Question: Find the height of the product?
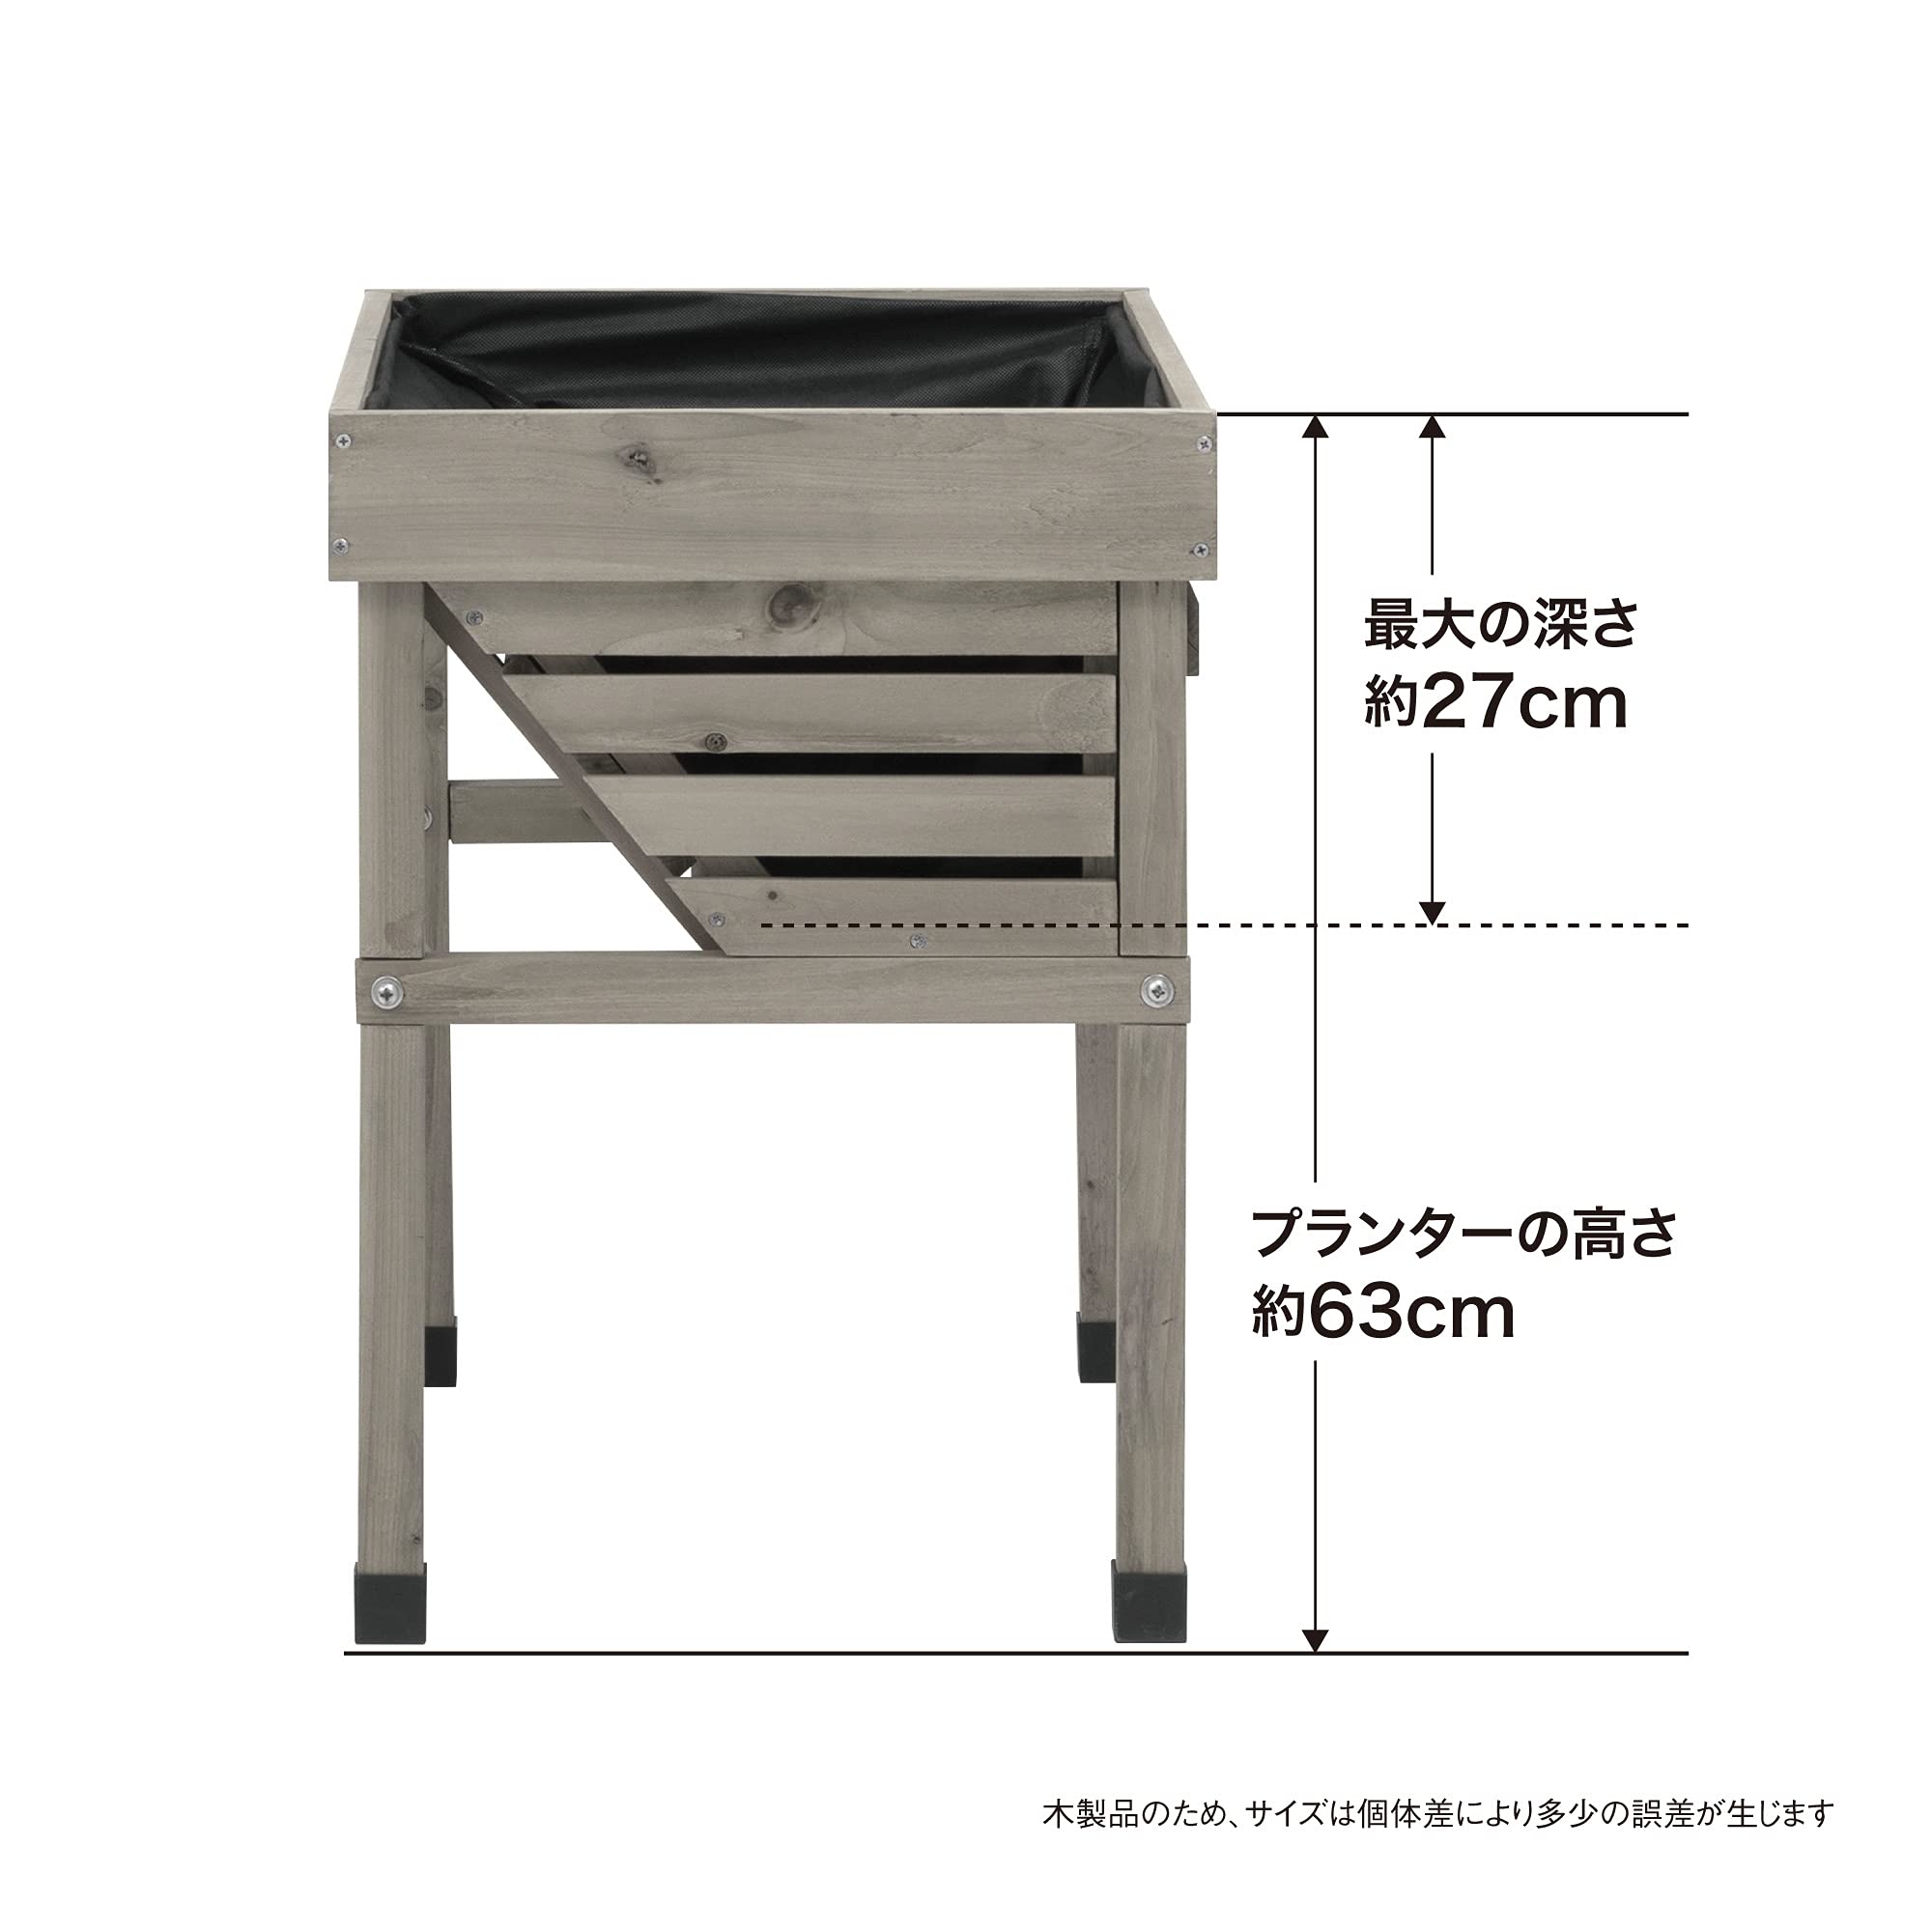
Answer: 27.0 centimetre